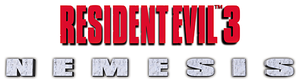
Resident Evil 3: Nemesis
Resident Evil 3: Nemesis, udgivet i Japan som Biohazard 3: Last Escape, er et computerspil og det tredje i Resident Evil-serien.